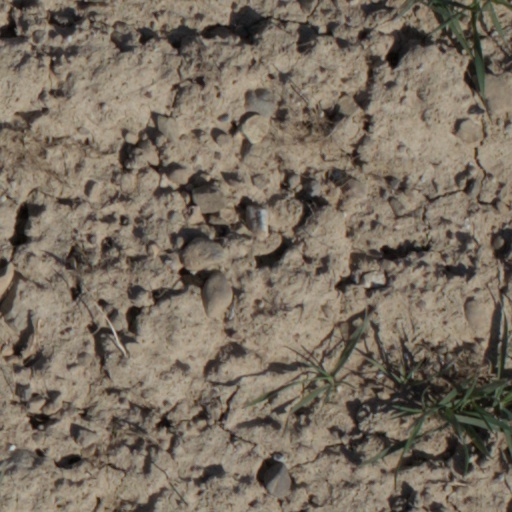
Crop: wheat